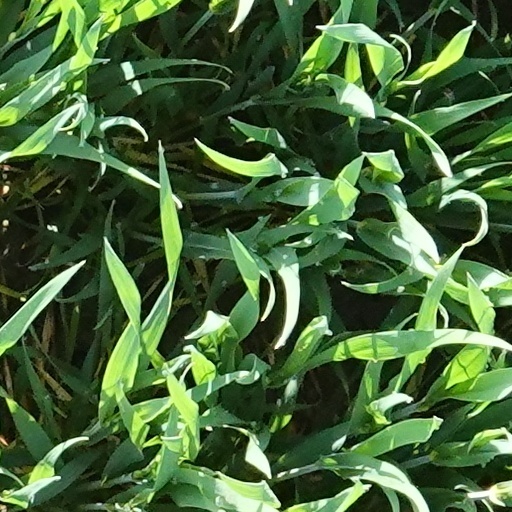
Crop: wheat